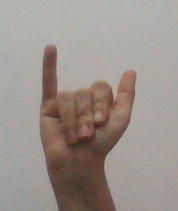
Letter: ya